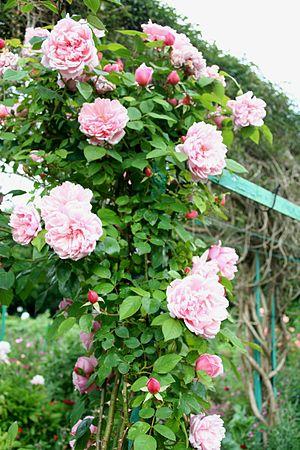
Albert Barbier est un rosiériste et homme politique français né à Orléans le 2 mai 1845 et mort dans la même ville le 1ᵉʳ janvier 1931.
Les rosiers grimpants constituent un ensemble d'espèces de rosiers qui possèdent des tiges sarmenteuses, souples et longues de plusieurs mètres, inconnues chez les formes normales dites « en buisson ». Réunis par cette seule caractéristique, ils ne constituent pas une classe homogène de rosiers : on trouve tant différentes espèces botaniques avec un port souvent proche de celui des ronces, que des rosiers dits anciens et aussi des variétés nouvelles de formes « grimpantes ».
‘Albertine’ est un cultivar célèbre de rosier grimpant obtenu en 1921 par le rosiériste René Barbier en France. Il est issu d'un rosier de Wichura et de ‘Mrs Arthur Robert Waddell’. Il est unanimement apprécié sous diverses latitudes pour ses qualités exceptionnelles.